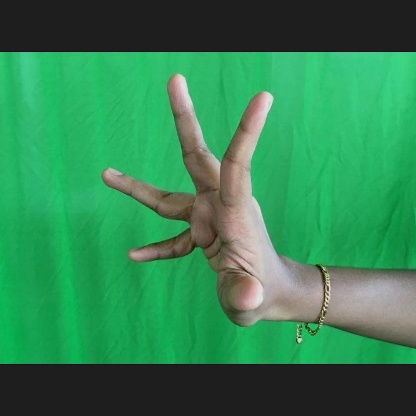
Mudra: Alapadmam